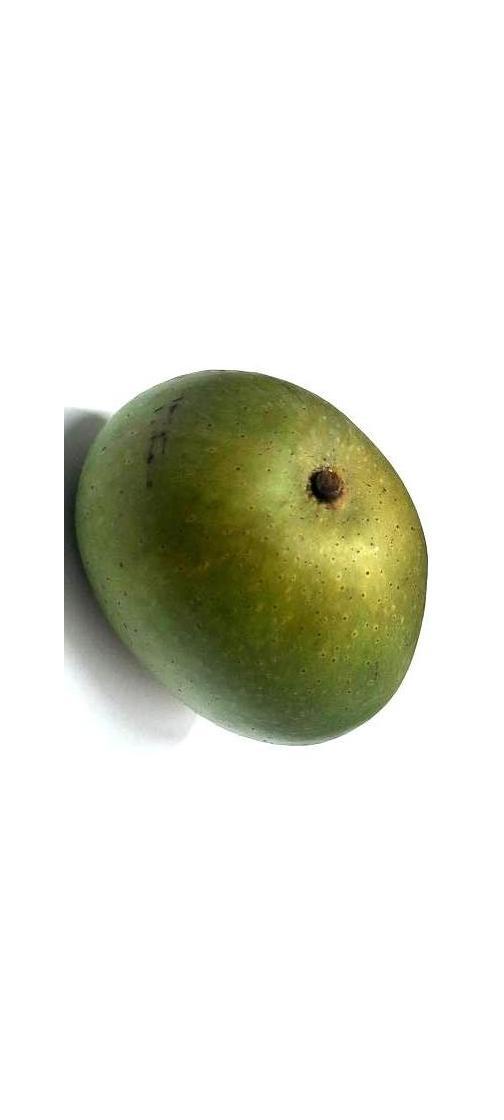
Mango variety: Ashshina Zhinuk